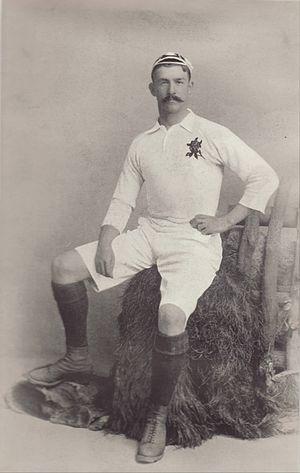
La liste des joueurs sélectionnés en équipe d'Angleterre de rugby à XV comprend 1 413 joueurs au 23 février 2020, le dernier étant Ben Earl retenu pour la première fois en équipe nationale le 8 février 2020 contre l'Écosse. Le premier Anglais sélectionné est John Bentley le dimanche 27 mars 1871 contre l'Écosse. L'ordre établi prend en compte la date de la première sélection, puis la qualité de titulaire ou remplaçant et enfin l'ordre alphabétique.